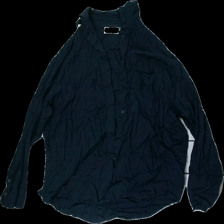
View: front
Type: Shirt
Category: Ladies
Brand: Not in the list
Brand text on label: weekday
Colors: Blue
Material: 100% viscose
Cut: Regular
Size: XS
Season: All
Damage: wrinkley
Price range: <50
Recommended usage: Reuse